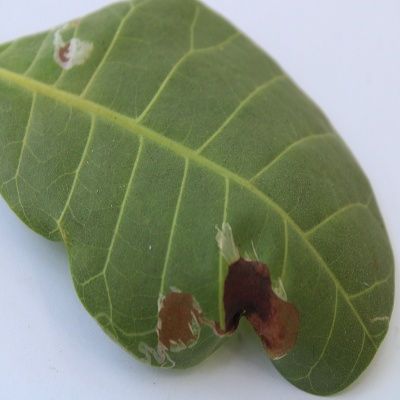
Crop: Cashew
Condition: leaf miner